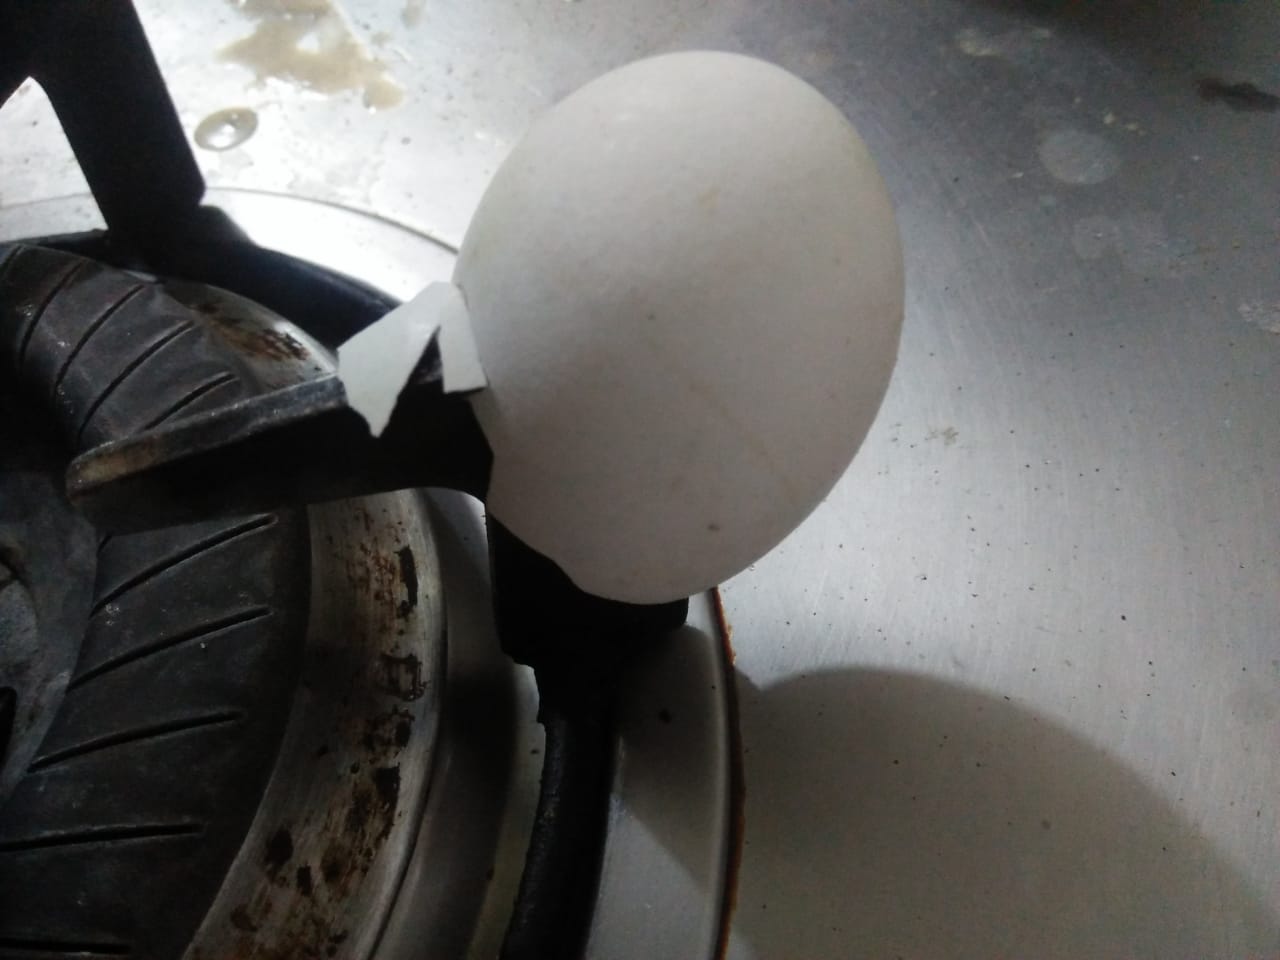
Label: eggshells